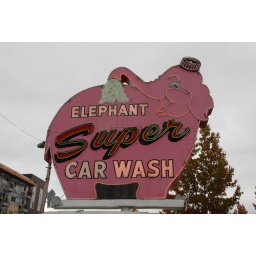
pink elephant in the room